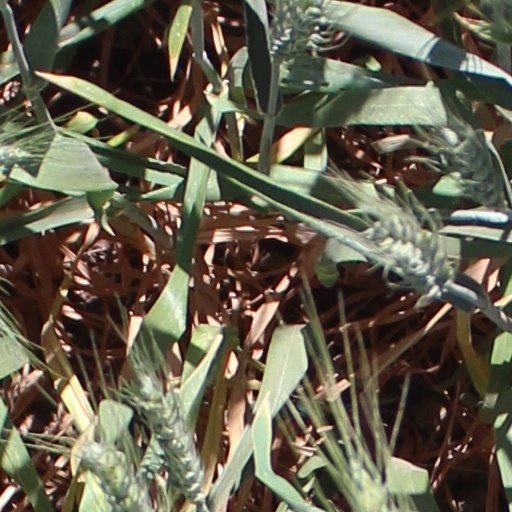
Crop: wheat